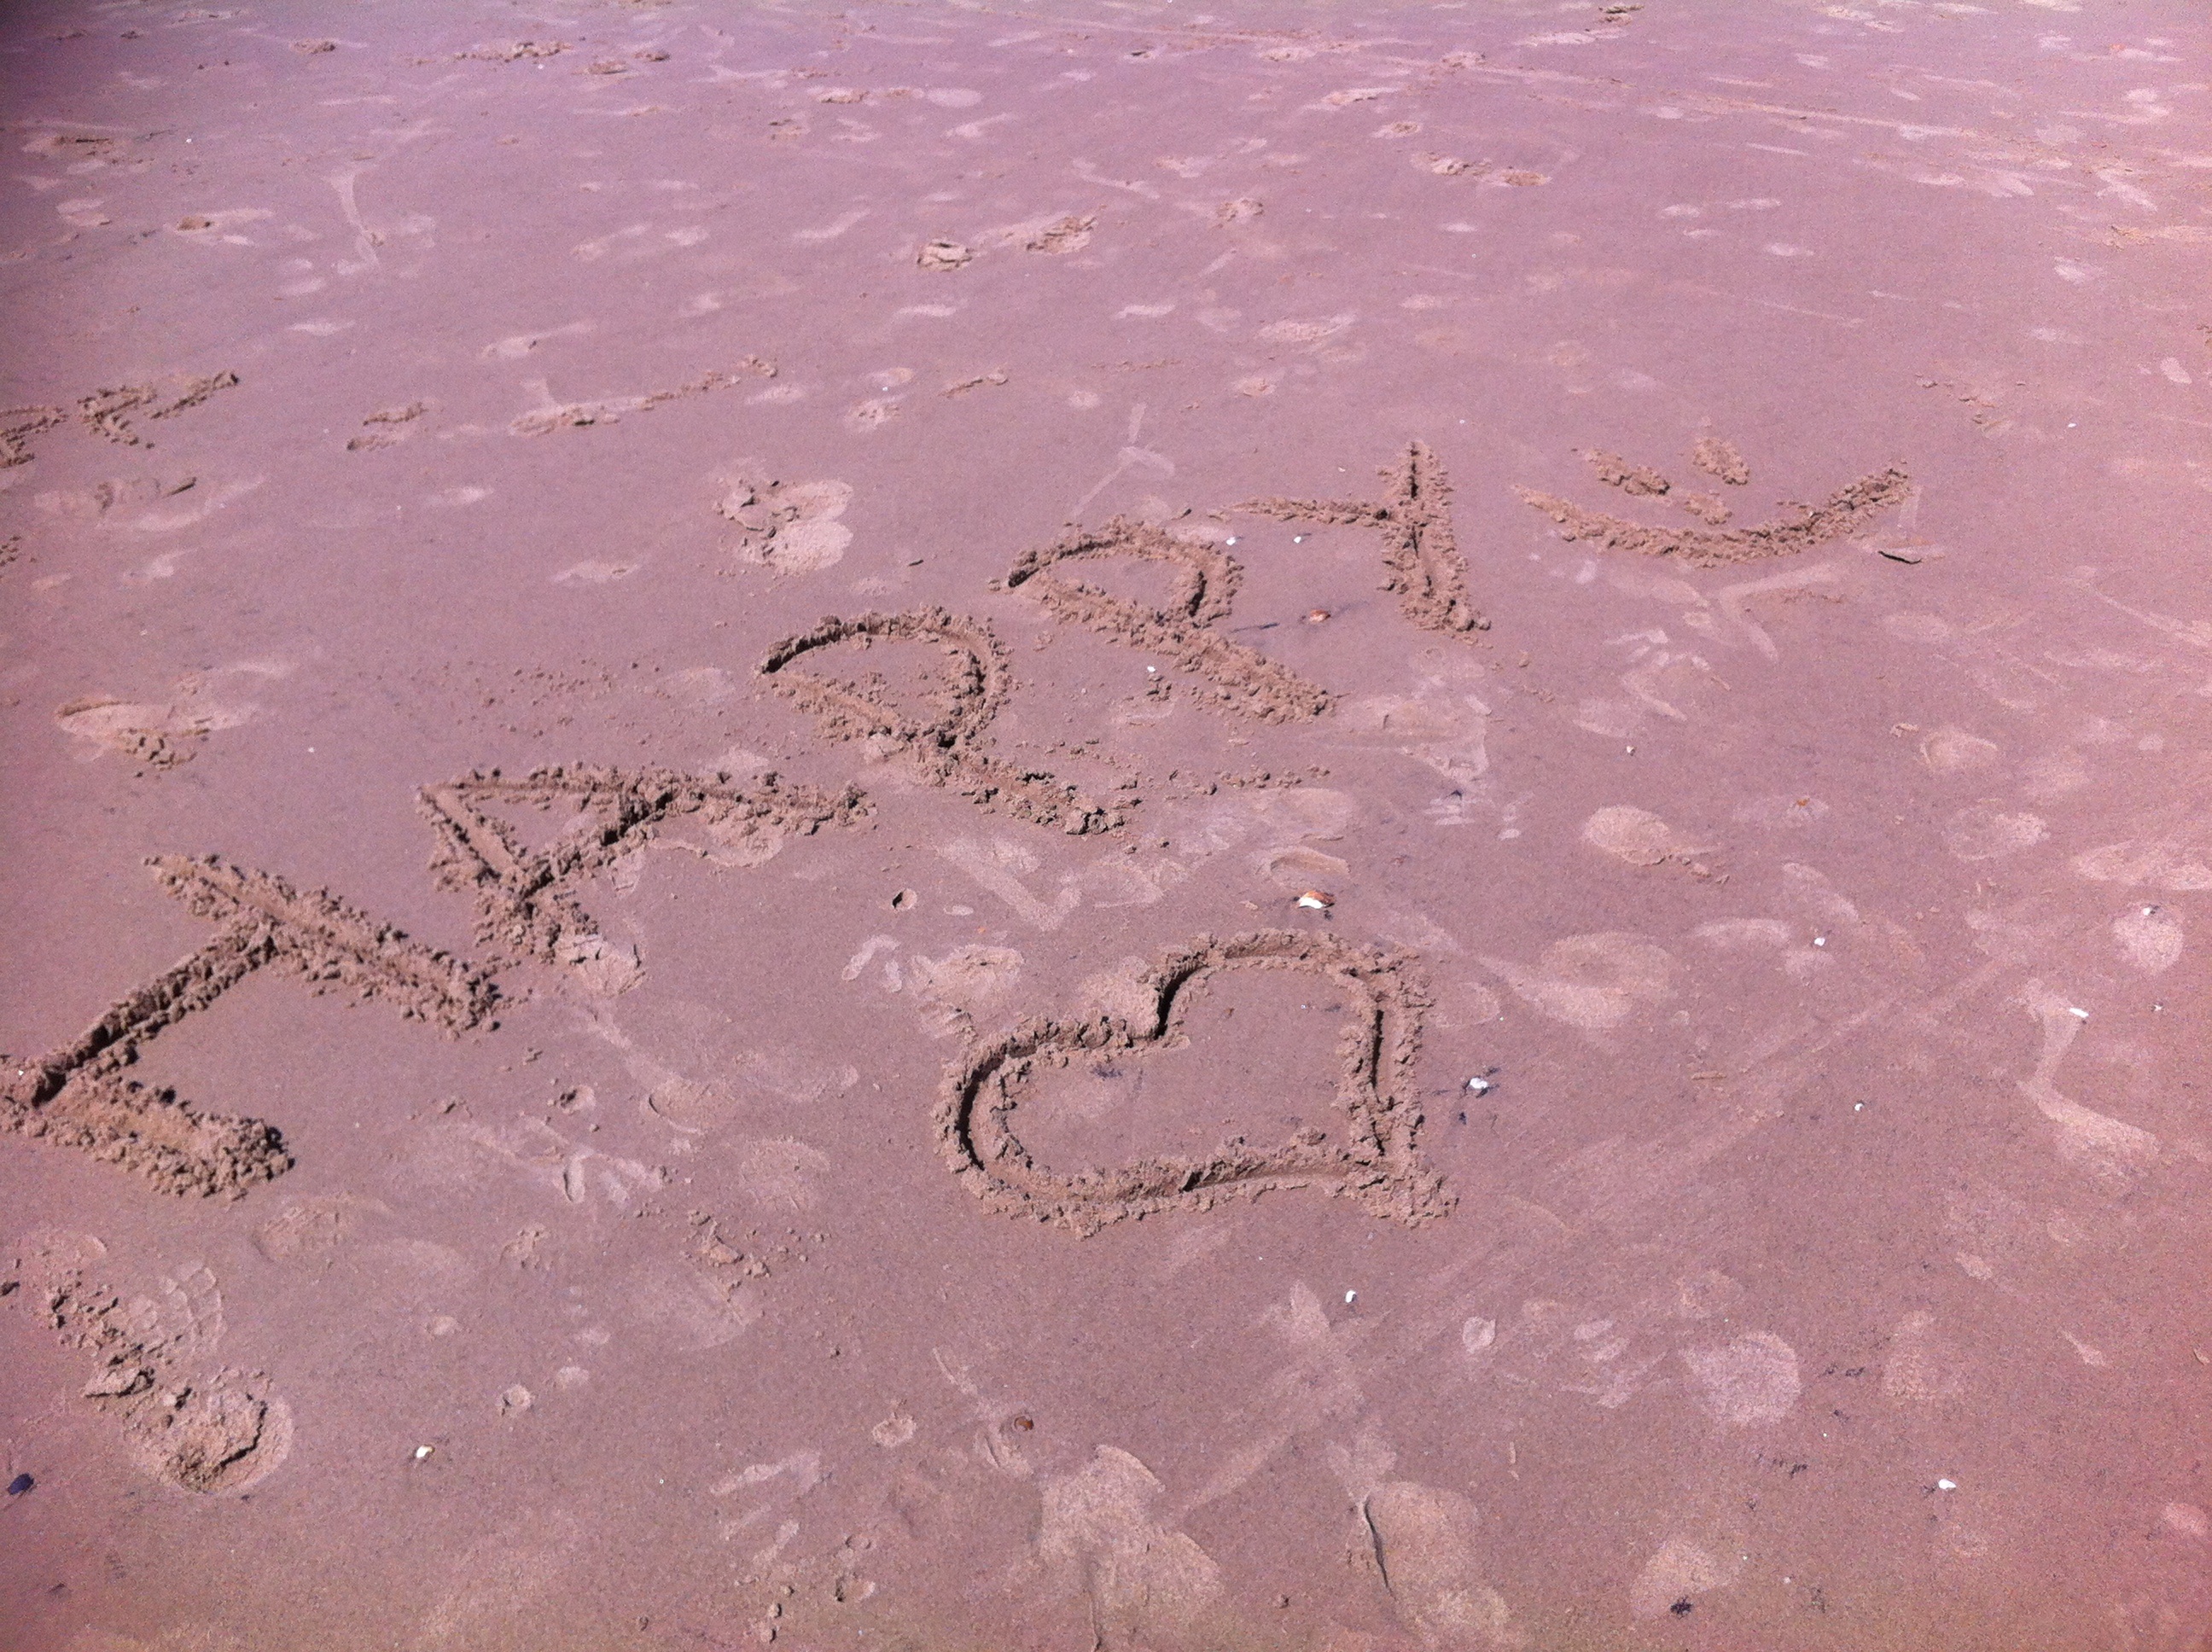
beach, sea, sand, texture, summer, reflection, soil, cheerful, outdoors, happy, happiness